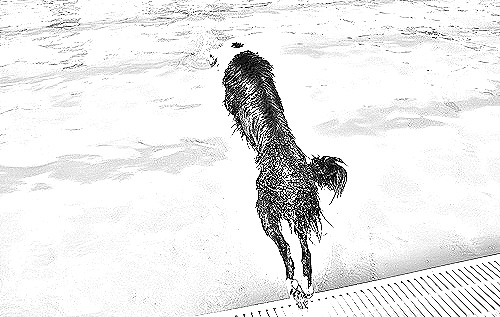
Portrait style: Sketch Portrait